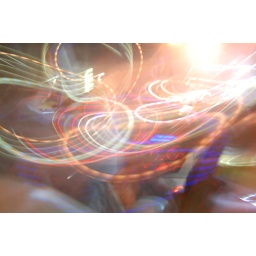
Haley discovered slow shutter speed last night on our way home. blue &amp;amp; red = lights in my car